Mazarrón

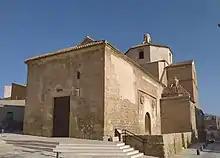
San Andrés Church

Probably, the most remarkable element in regards to sport in the municipality is the football team Mazarrón Fútbol Club (Mazarrón F. C.) which is in Tercera División (the fourth level of the Spanish football league system).